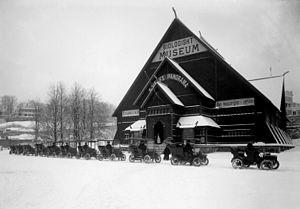
Le musée de biologie de Stockholm est un musée d'histoire naturelle situé sur l'île de Djurgården dans le centre de la capitale suédoise.